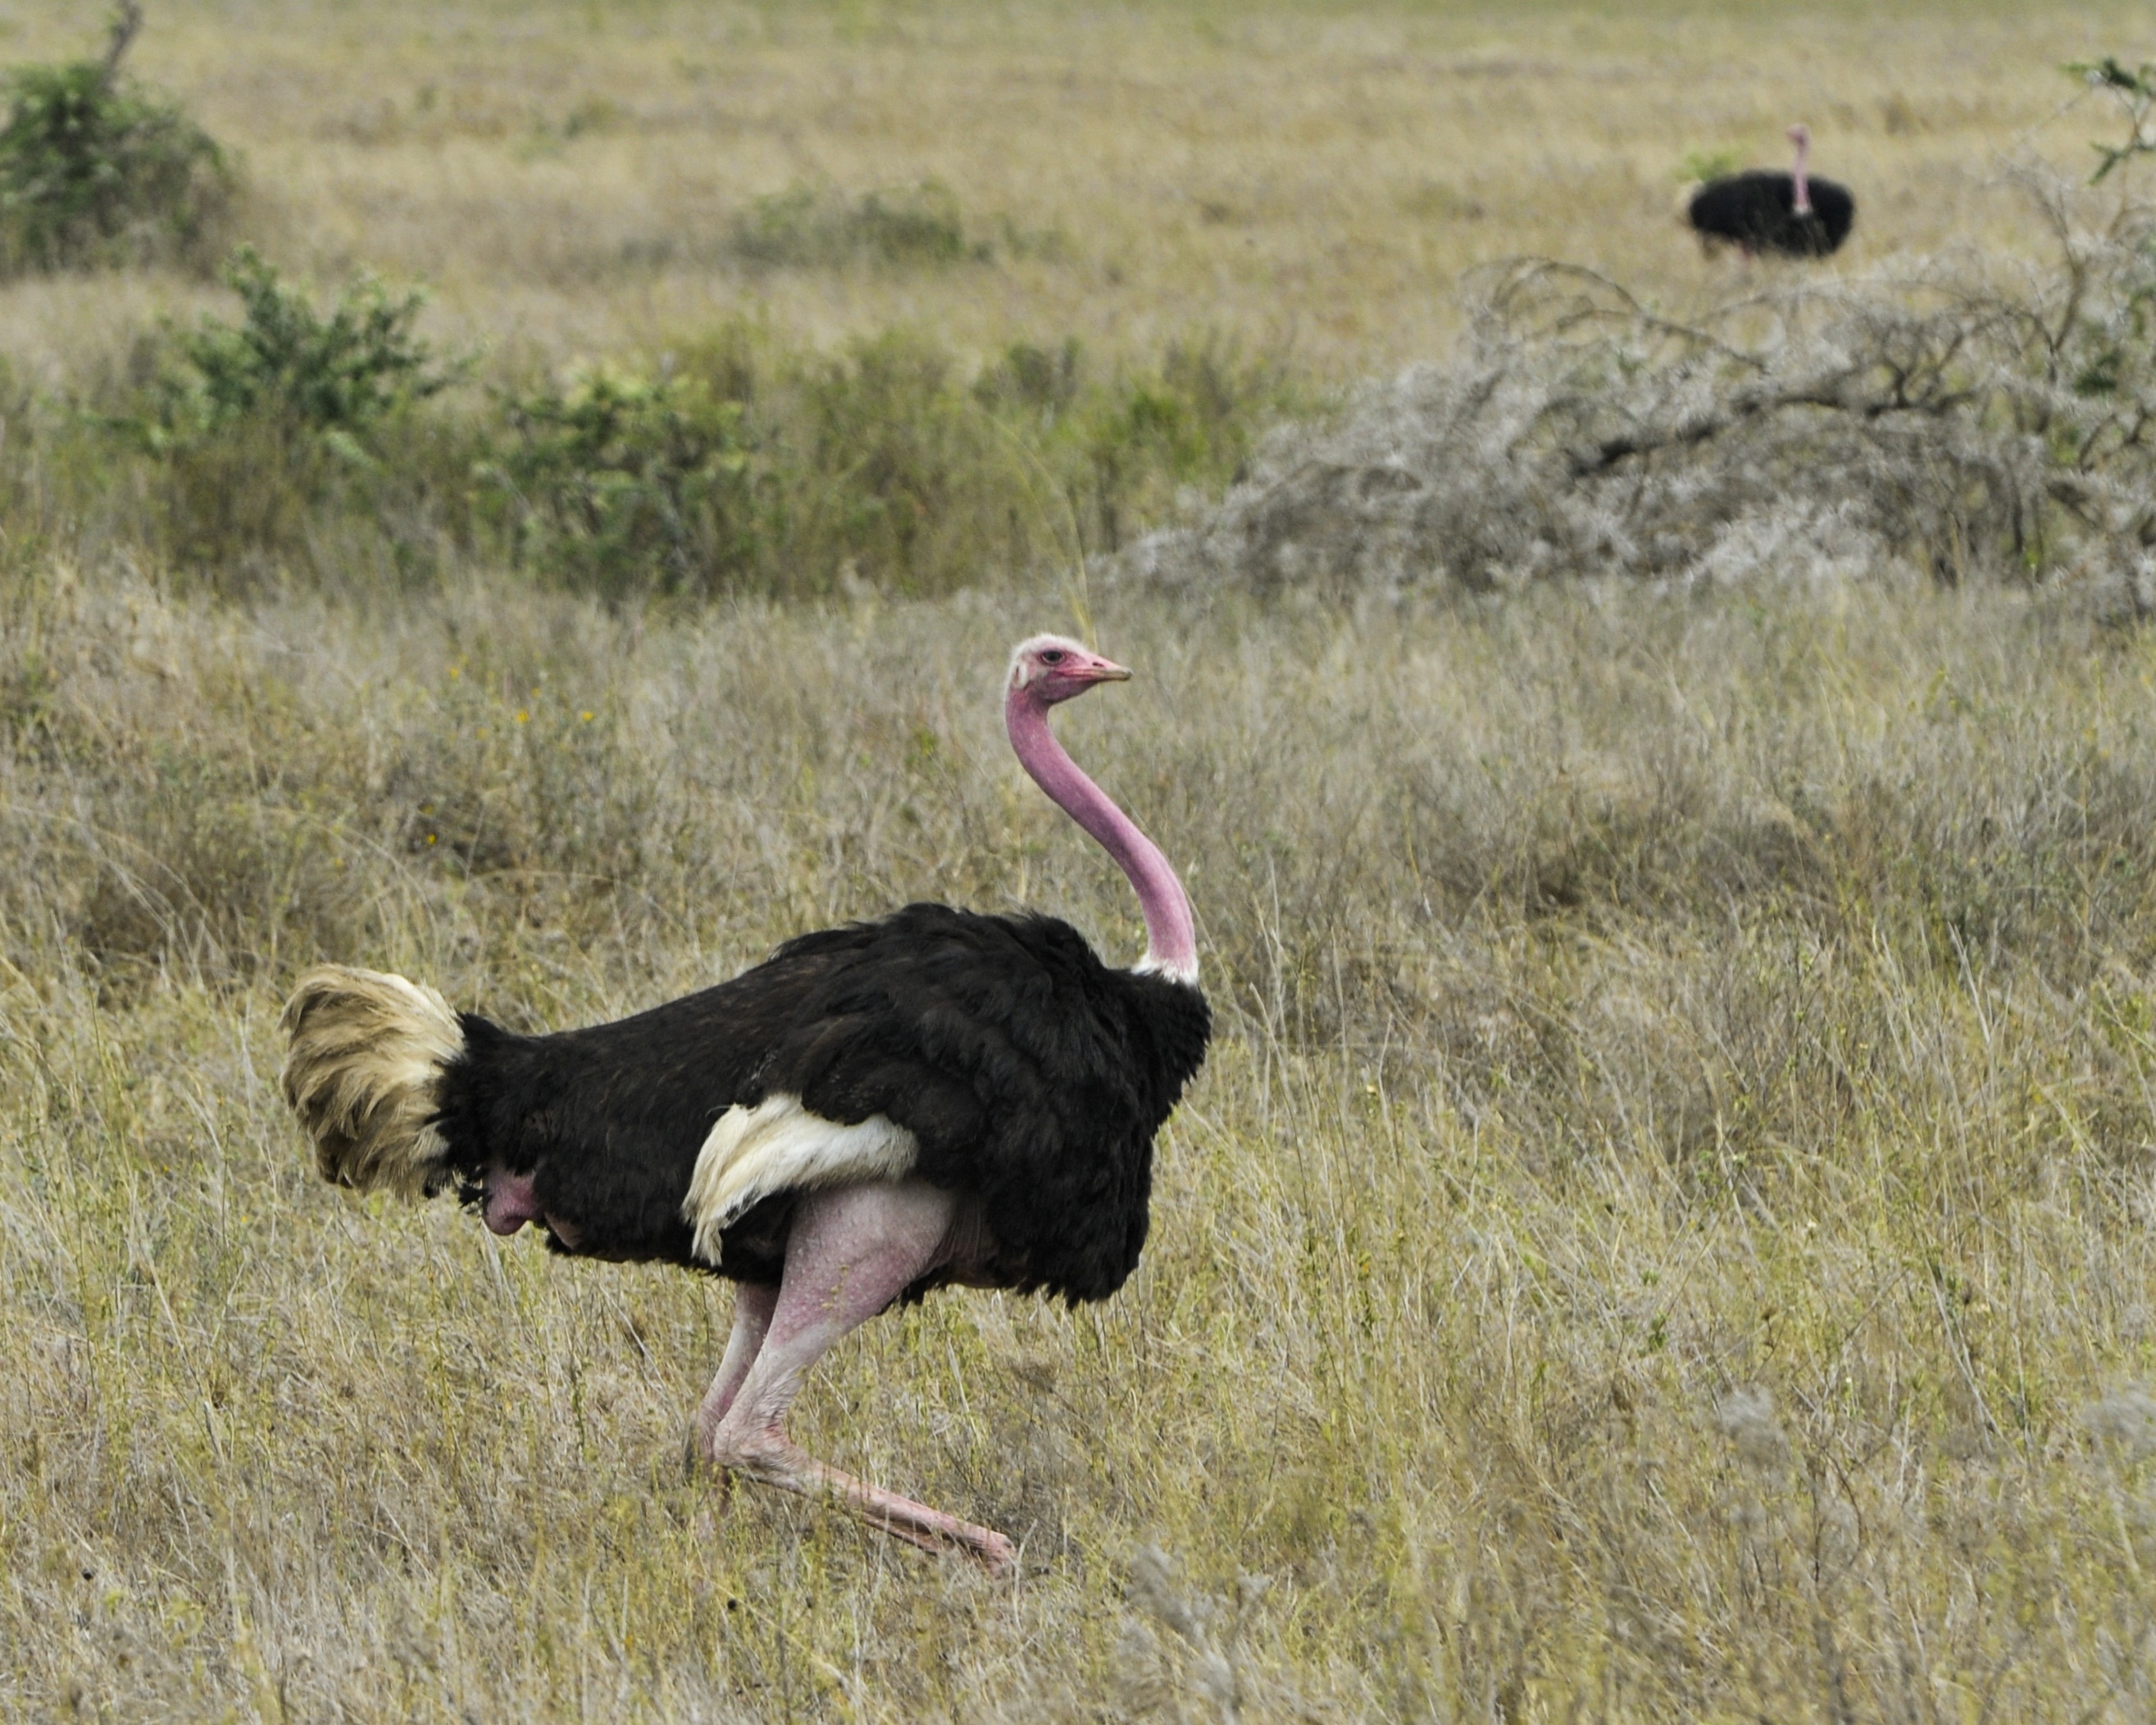
nature, bird, prairie, game, running, wildlife, beak, africa, ostrich, feather, fauna, stork, savannah, vertebrate, tanzania, ratite, serengeti, flightless bird, eric dietrich, ciconiiformes